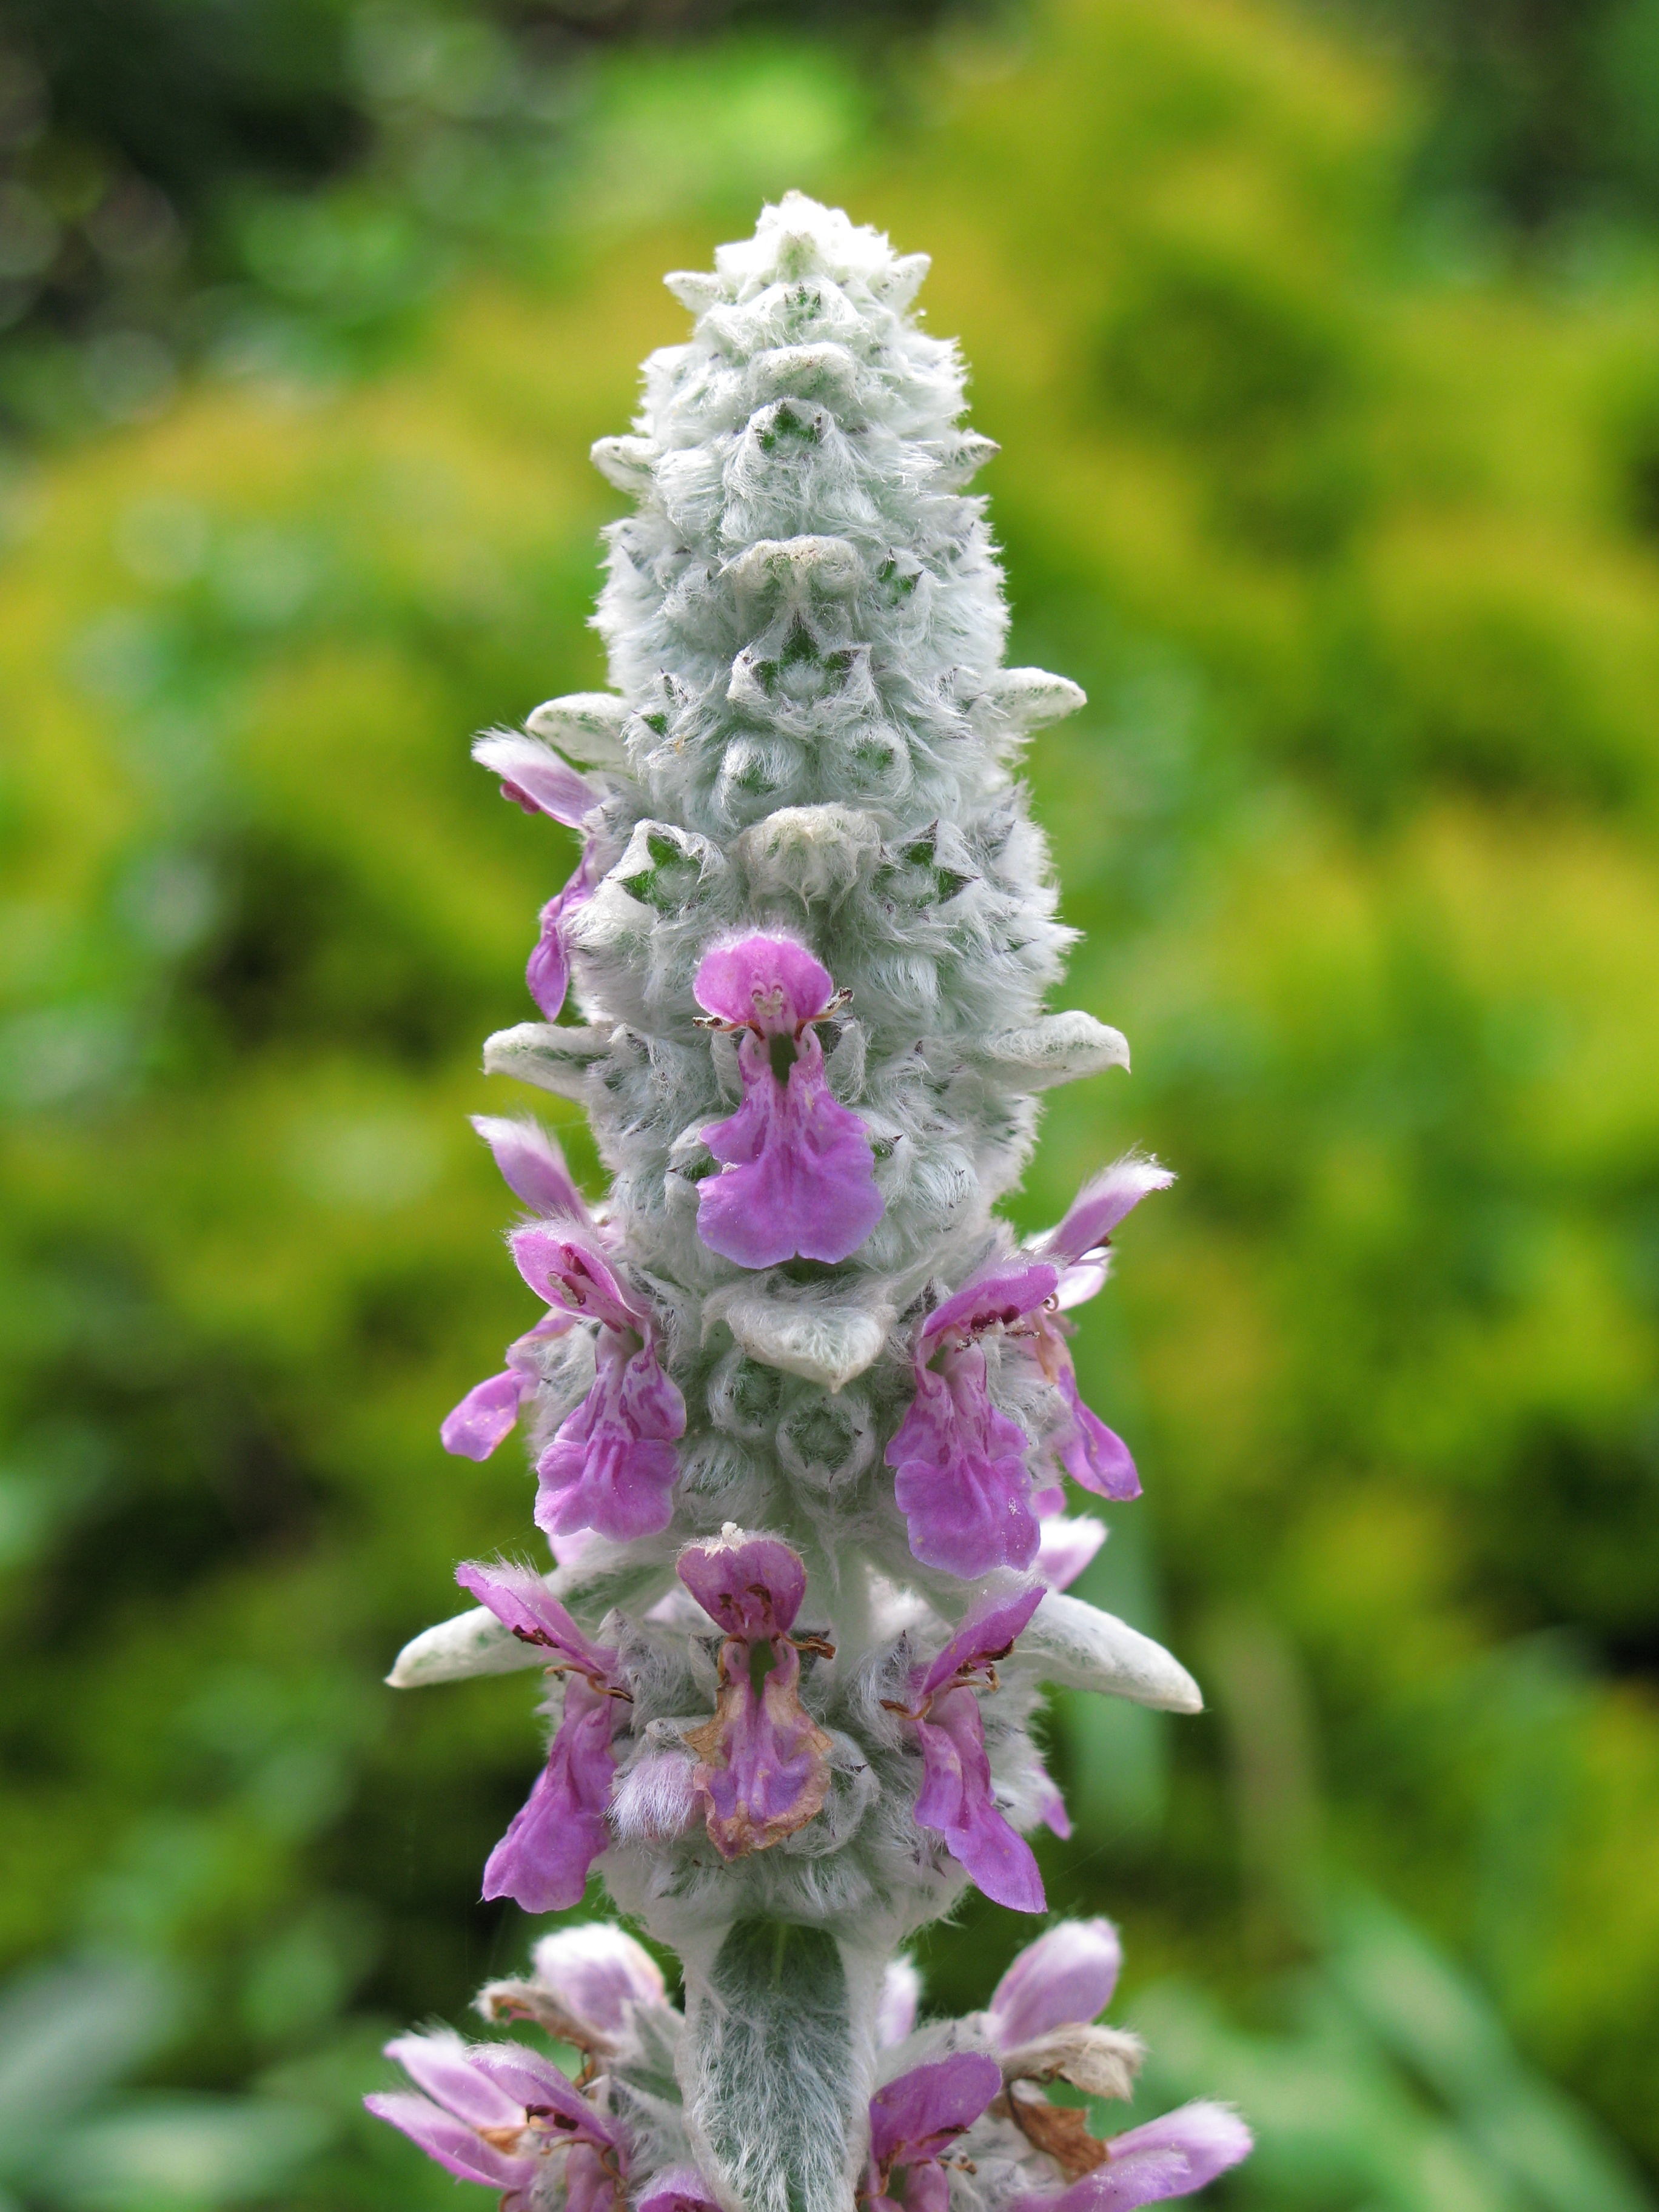
plant, flower, purple, high, herb, botany, flora, wildflower, hires, hi, res, digitalis, g7, themacrogroup, flowering plant, land plant